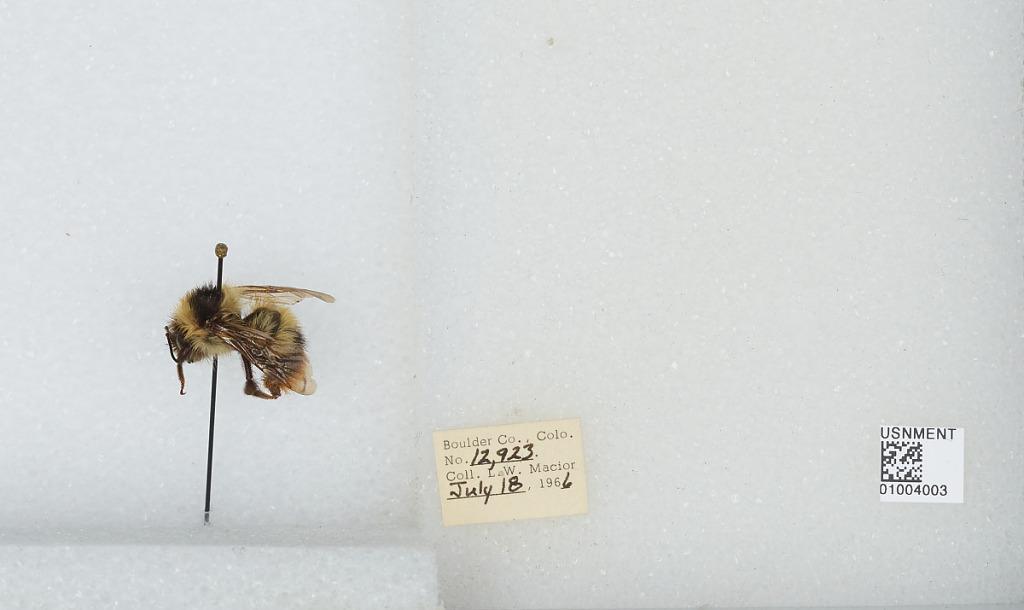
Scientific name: Bombus (Alpinobombus) balteatus Dahlbom
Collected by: L. Macior
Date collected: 1966-7-18
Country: United States
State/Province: Colorado
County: Boulder
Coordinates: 40.0275, -105.252